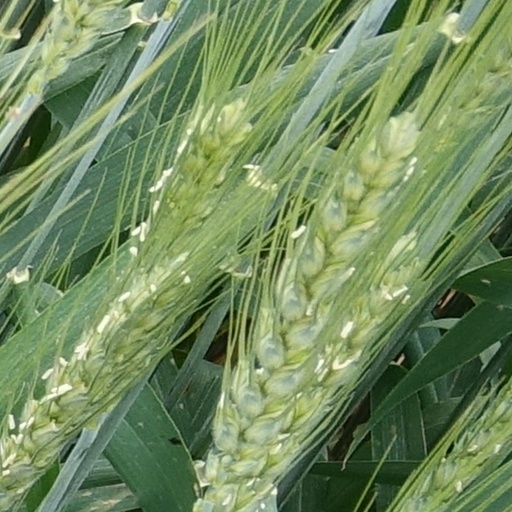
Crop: wheat